Fright Night Part 2

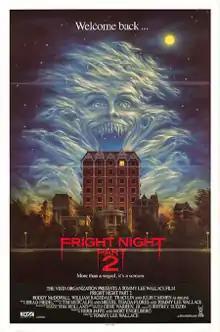
Theatrical release poster

Fright Night Part 2 is a 1988 American supernatural horror film directed by Tommy Lee Wallace, the sequel to the 1985 film "Fright Night". Roddy McDowall and William Ragsdale reprise their roles as Peter Vincent and Charley Brewster, alongside new cast members Traci Lind, Julie Carmen and Jon Gries. Composer Brad Fiedel also returned with another distinct synthesizer score.